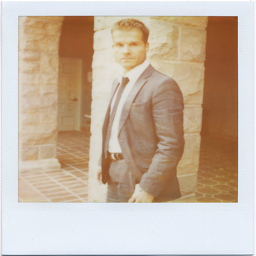
A man in a gray suit and tie standing in front of a building.
A filtered picture of a man in a suit standing by a pillar.
A professionally dressed man looks into the camera.
A man is posing in a gray suit and tie.
A Polaroid that appears to only be half developed of a man in a suit.